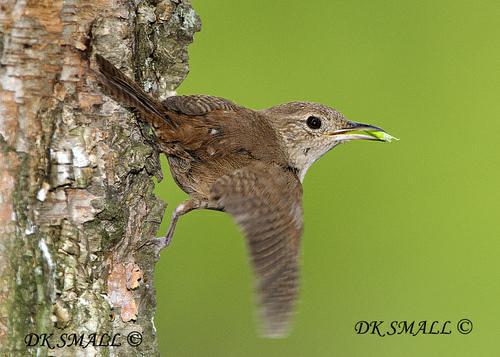
A photo of a house wren